Belgium in the Eurovision Song Contest 2021

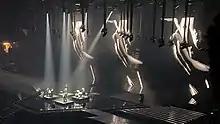
Hooverphonic during a rehearsal before the first semi-final

Hooverphonic took part in technical rehearsals on 9 and 12 May, followed by dress rehearsals on 17 and 18 May. This included the jury show on 17 May where the professional juries of each country watched and voted on the competing entries.